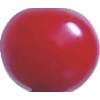
Label: cherry_sour